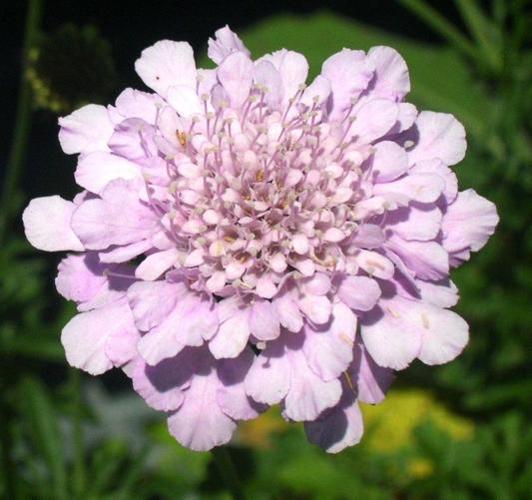
Label: pincushion flower